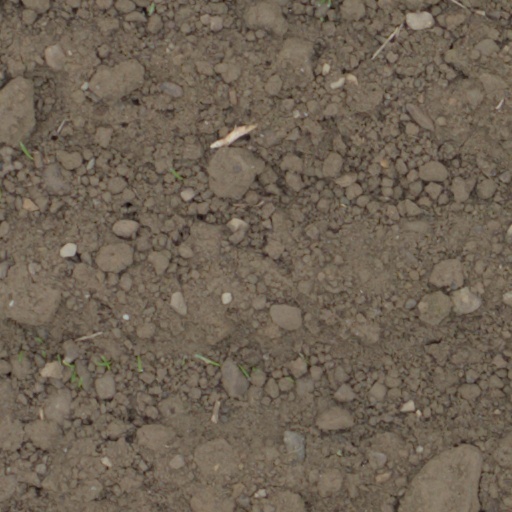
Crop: wheat